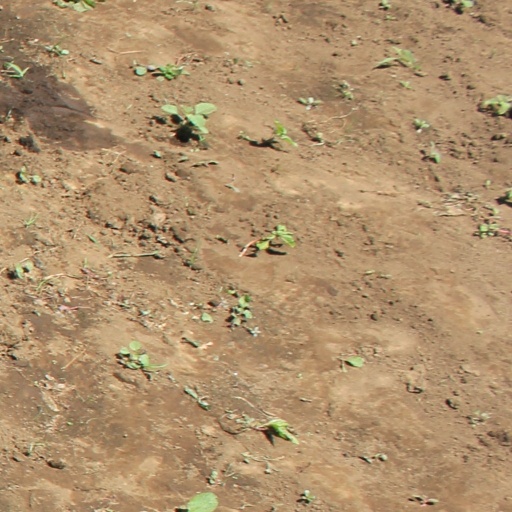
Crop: soybean